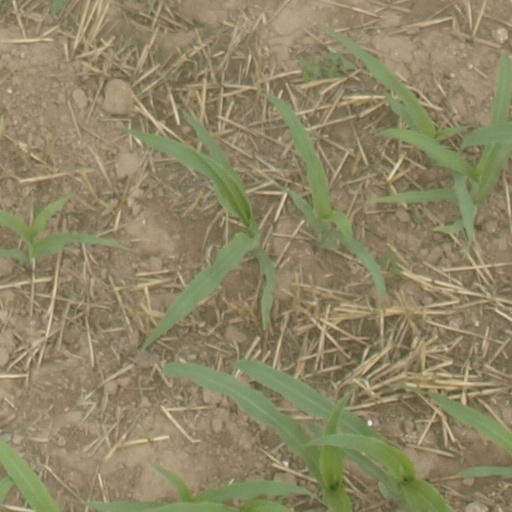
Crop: maize; corn